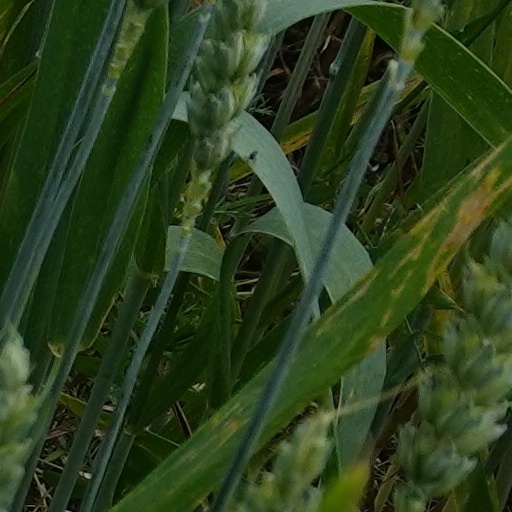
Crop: wheat